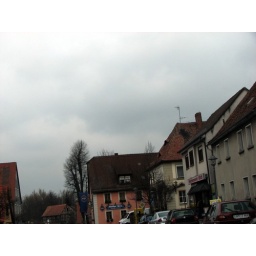
Picture made while driving. I had one of my first German meals at the pink building in the center of the picture.